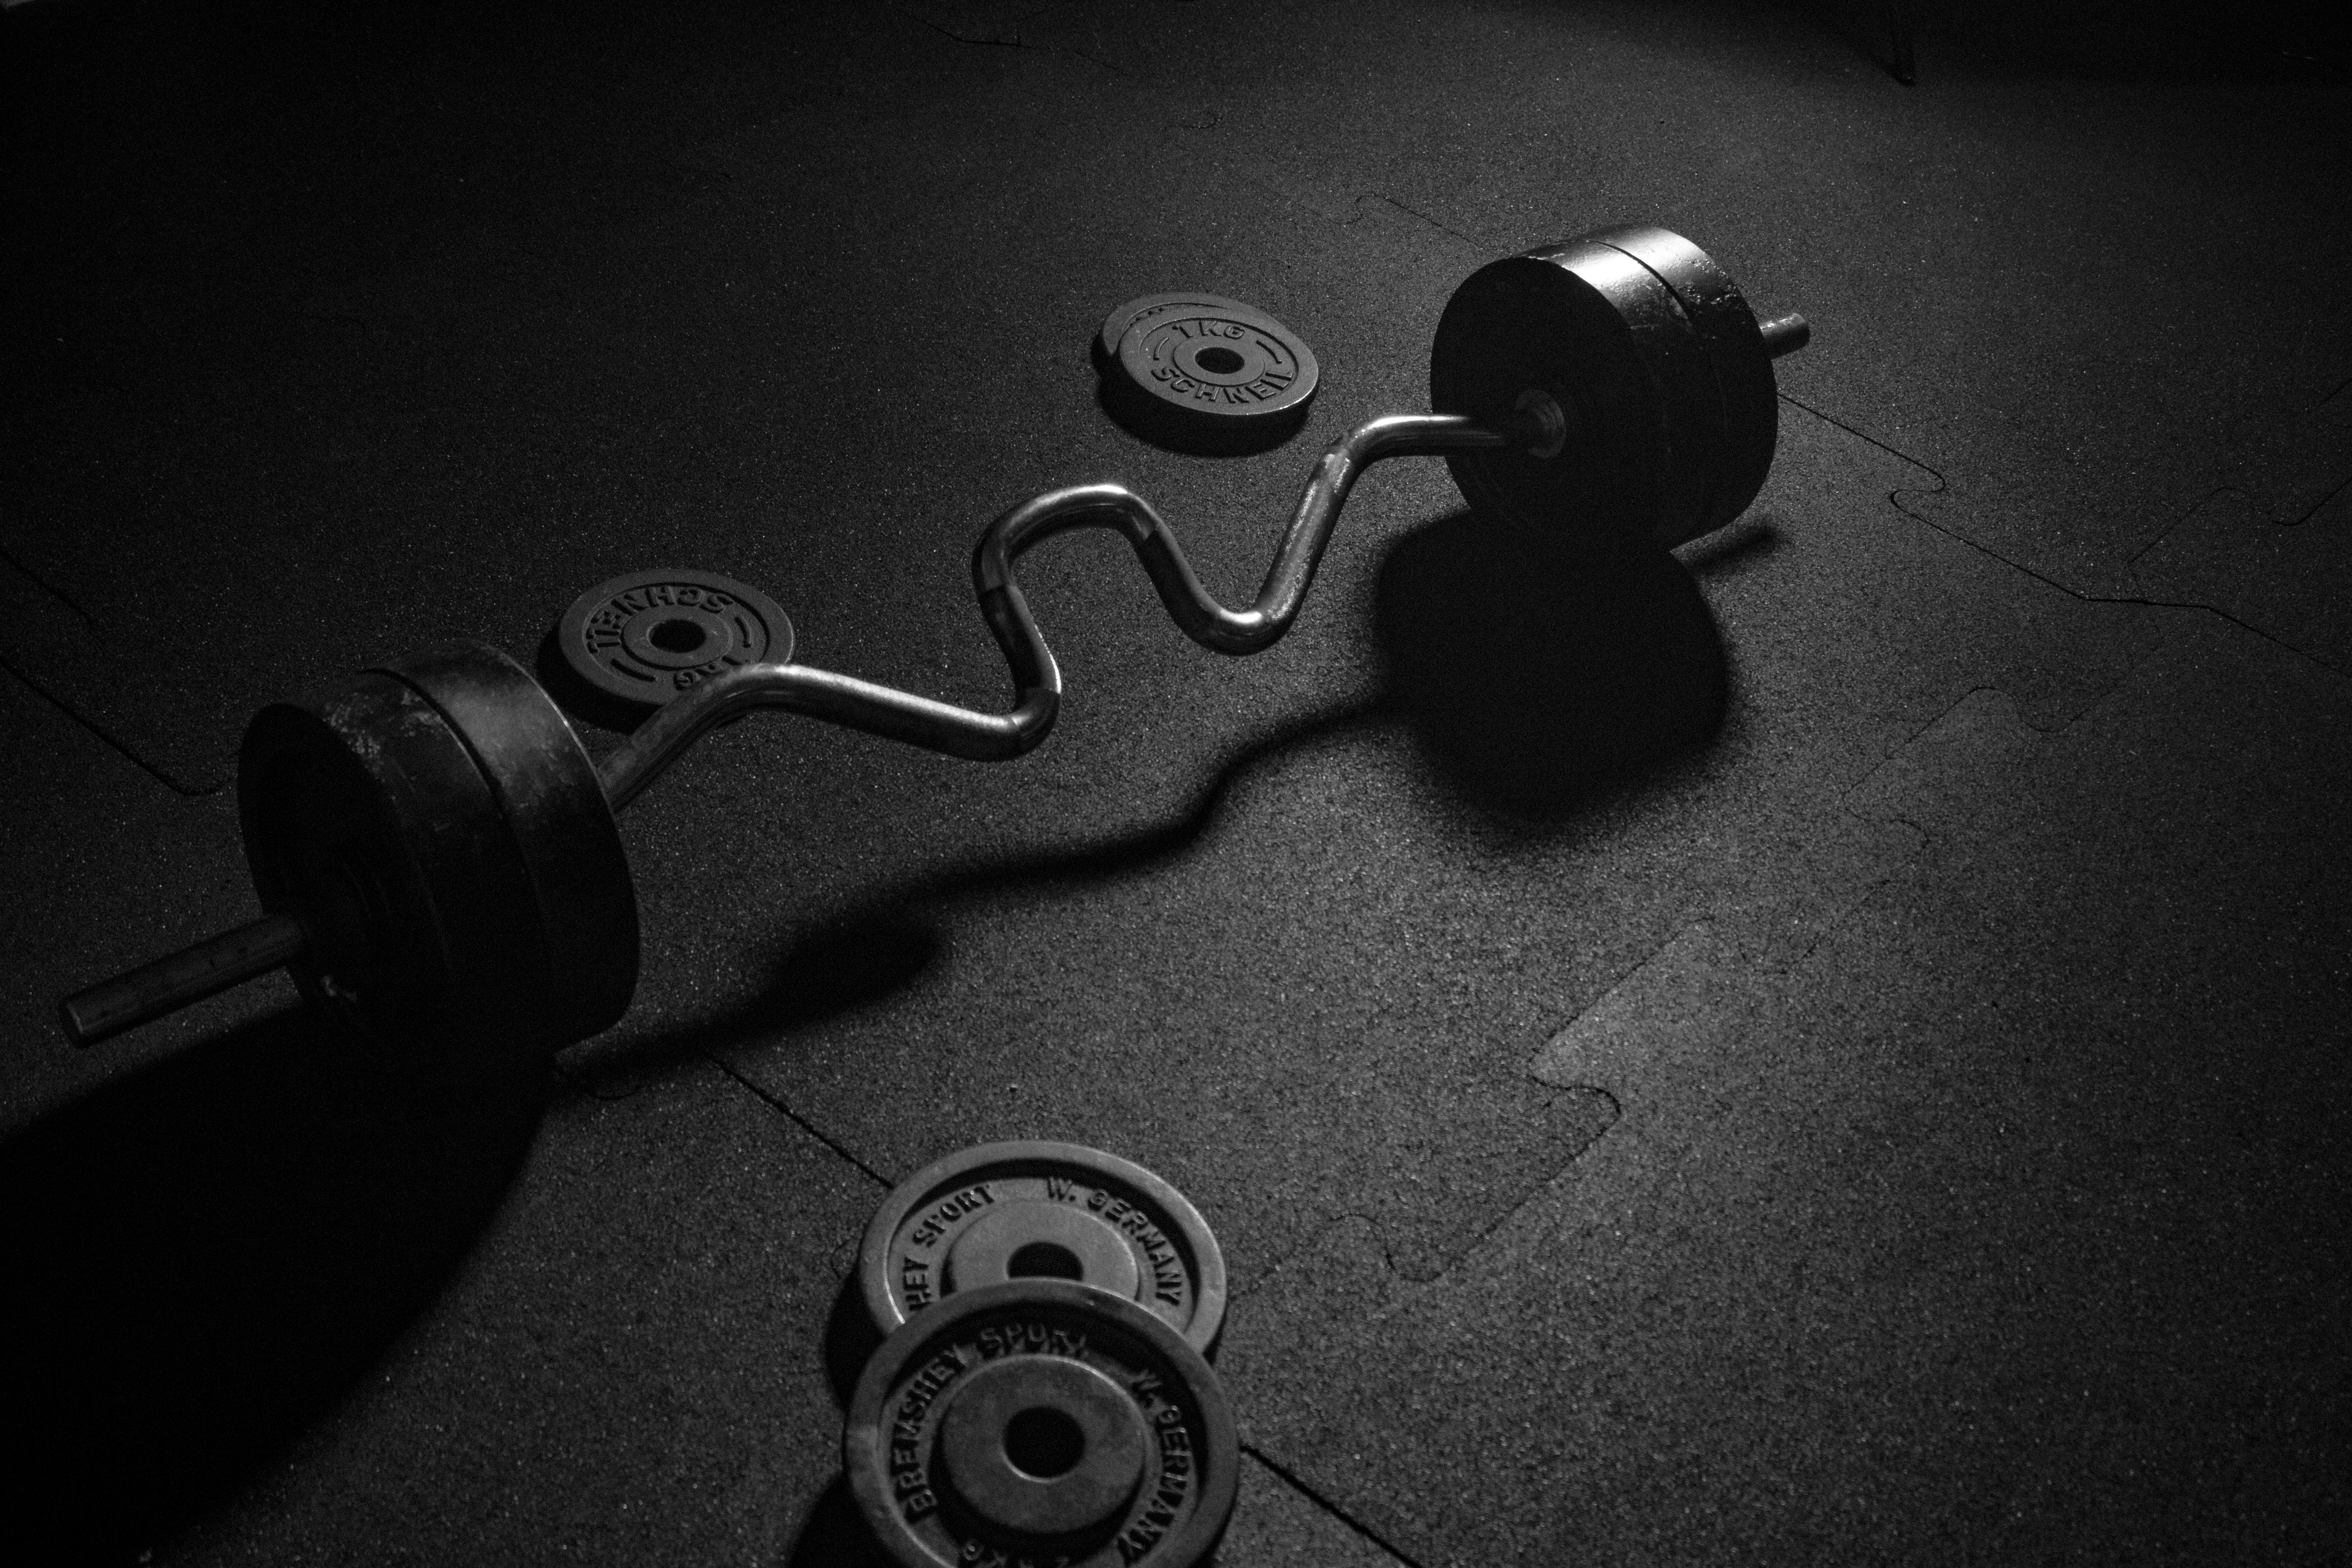
hand, light, black and white, white, sport, photography, train, darkness, black, monochrome, circle, weights, dumbbell, shape, strength training, power sports, barbell, muscle training, fitness studio, fitness room, monochrome photography, body builder, weight plates, fitness equipment